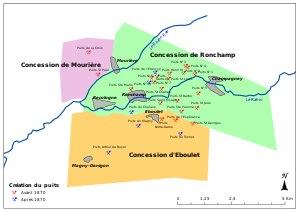
Les puits des houillères de Ronchamp sont une série de charbonnages entrepris par les différentes compagnies minières du bassin minier de Ronchamp entre le début du XIXᵉ siècle et le milieu du XXᵉ siècle à Ronchamp, Champagney et Magny-Danigon, dans le département de la Haute-Saône en France.
Le bassin minier de Ronchamp et Champagney est un territoire situé dans le département de la Haute-Saône et la région française de Bourgogne-Franche-Comté ; marqué économiquement, socialement, paysagèrement, écologiquement et culturellement par l'exploitation intensive de la houille présente dans son sous-sol entre le XVIIIᵉ siècle et le XXᵉ siècle. Il se compose des trois principales communes de Ronchamp, Champagney et Magny-Danigon ainsi que de plusieurs hameaux et autres villages voisins.
Magny-Danigon est une commune française, située dans le département de la Haute-Saône en région Bourgogne-Franche-Comté. Elle fait partie de la communauté de communes du pays de Lure et du bassin minier de Ronchamp et Champagney.
Le Rahin est une petite rivière haut saônoise, de faible débit, caillouteuse en provenance des Vosges. C'est un sous-affluent du Rhône par l'Ognon et la Saône.
Ronchamp est une commune française située dans le département de la Haute-Saône en région Bourgogne-Franche-Comté. Elle est le siège de la communauté de communes Rahin et Chérimont.
Champagney est une commune française située dans le département de la Haute-Saône, en région Bourgogne-Franche-Comté. Elle fait partie de la communauté de communes Rahin et Chérimont.